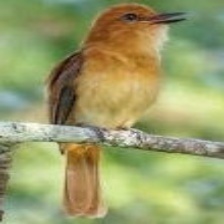
Species: CINNAMON FLYCATCHER
Scientific name: PYRRHOMYIAS CINNAMOMEUS